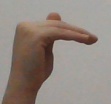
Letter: khaa